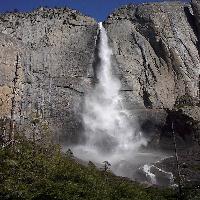
Weather: sun or clear